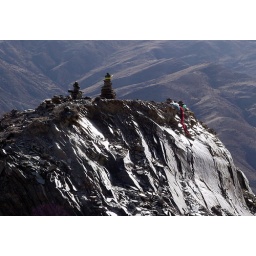
metallic surface of the rock under the morning sun with prayer's flags and stone piles.